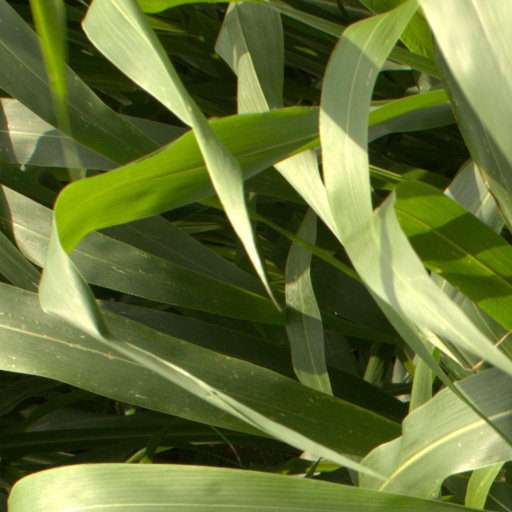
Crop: sorghum